Claypan

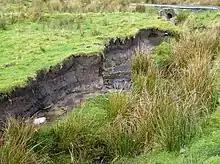
Water erosion. The common is crossed by a number of streams that have eroded rills like this into the soft soil. They become barriers to walking across the common, but also prevent excessive exploration by vehicles, which are technically banned.

Soil with a claypan layer is highly vulnerable to soil erosion. The low water infiltration rate and the perched water table form on top of the claypan layer largely increase the surface runoff during precipitation with a long duration or high intensity. The runoff water can remove the topsoil with mostly organic matter. It will further reduce the nutrient availability for plants.